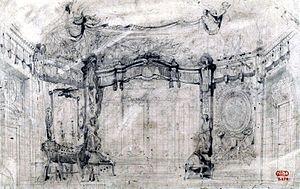
Esquisse du décor de l'Acte III de L'Etoile du Nord de Meyerbeer par Charles Cambon
L'Étoile du Nord est un opéra-comique en trois actes de Giacomo Meyerbeer, sur un livret d'Eugène Scribe. Créée le 16 février 1854 à l'Opéra-Comique de Paris sous la direction de Théophile Tilmant, l'œuvre est une refonte du singspiel Ein Feldlager in Schlesien que Meyerbeer avait composé en 1844 pour l’inauguration du Théâtre royal de Berlin. Le succès remporté à la création est considérable et la 100ème représentation est donnée seulement un an plus tard. A l’instar des autres ouvrages lyriques du compositeur, L'Étoile du Nord sombrera néanmoins dans l’oubli et, des six opéras composés pour Paris, c’est sans doute celui qui est le moins représenté désormais.